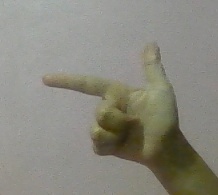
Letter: yaa